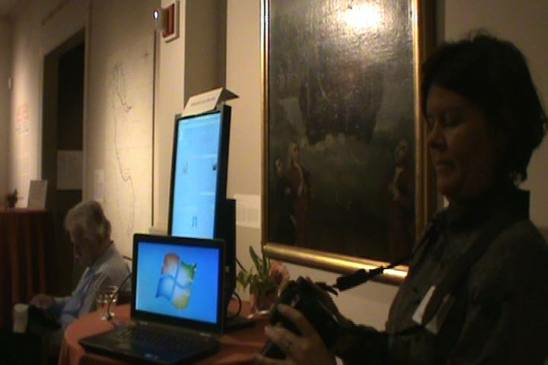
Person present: Yes